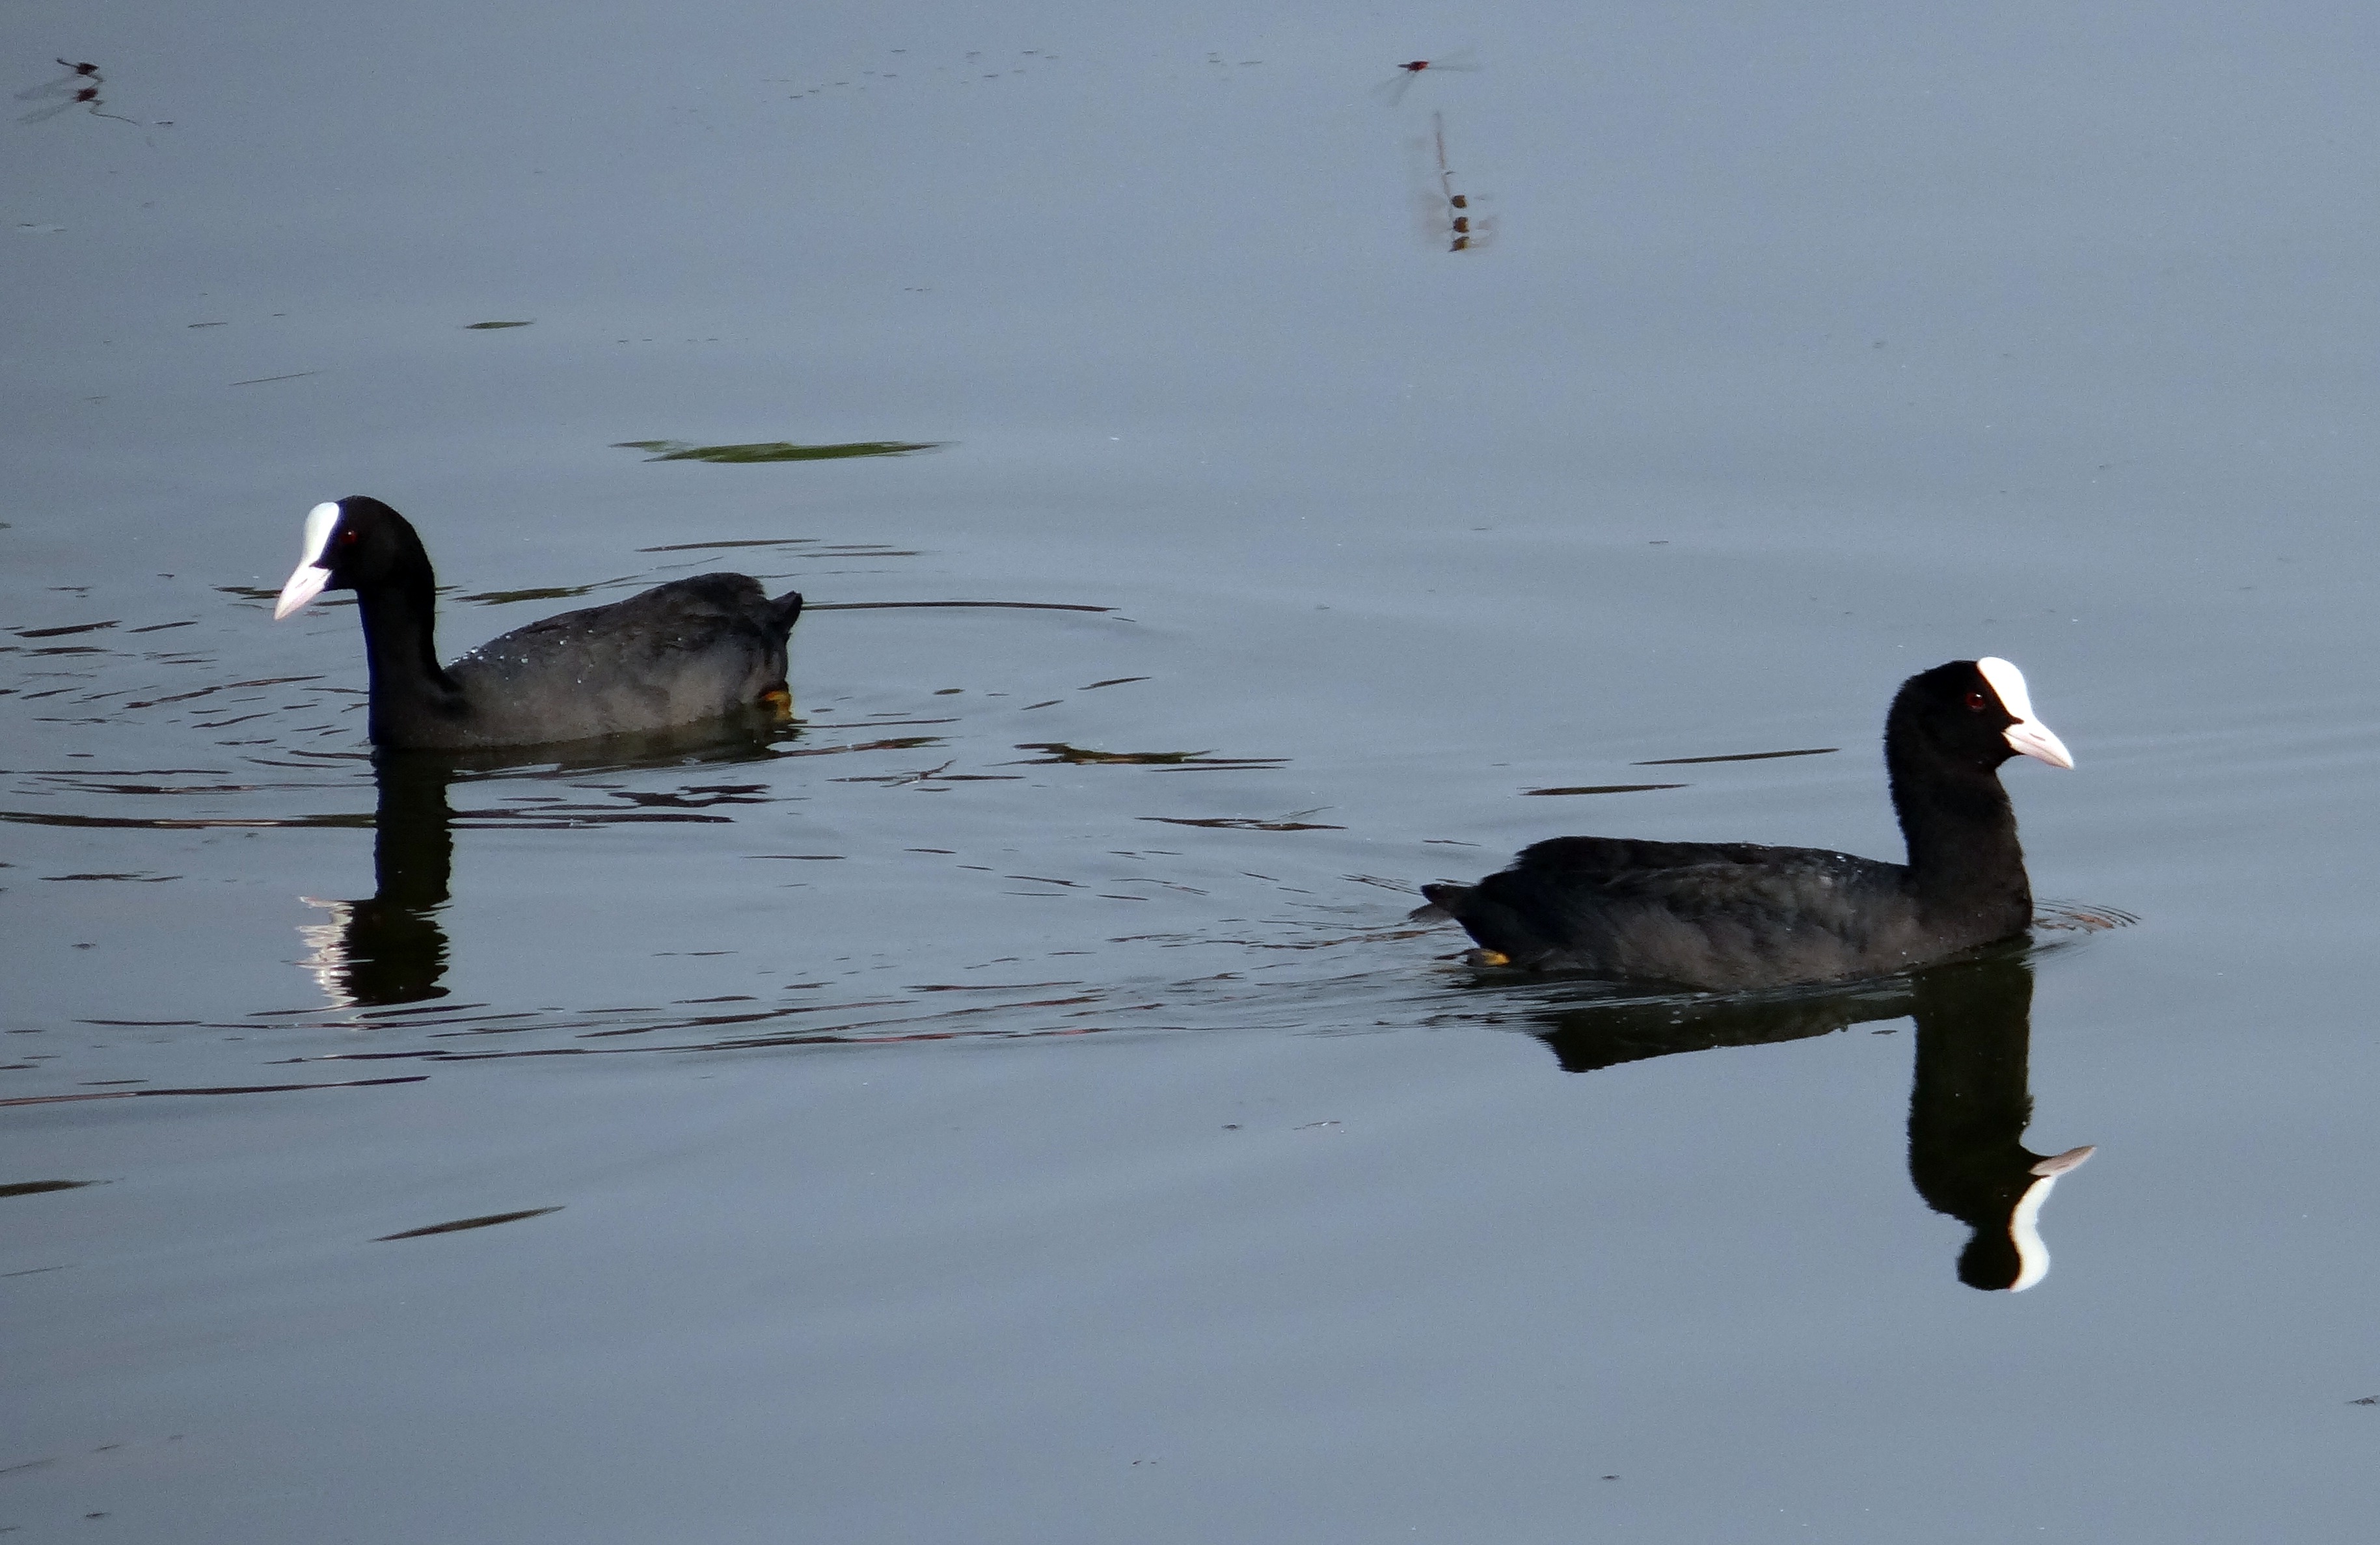
sea, water, bird, wing, wildlife, fauna, duck, goose, vertebrate, india, waterfowl, coot, rallidae, water bird, mergus, ducks geese and swans, seaduck, eurasian coot, fulica atra